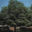
Label: oak_tree